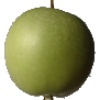
Label: Apple Granny Smith 1